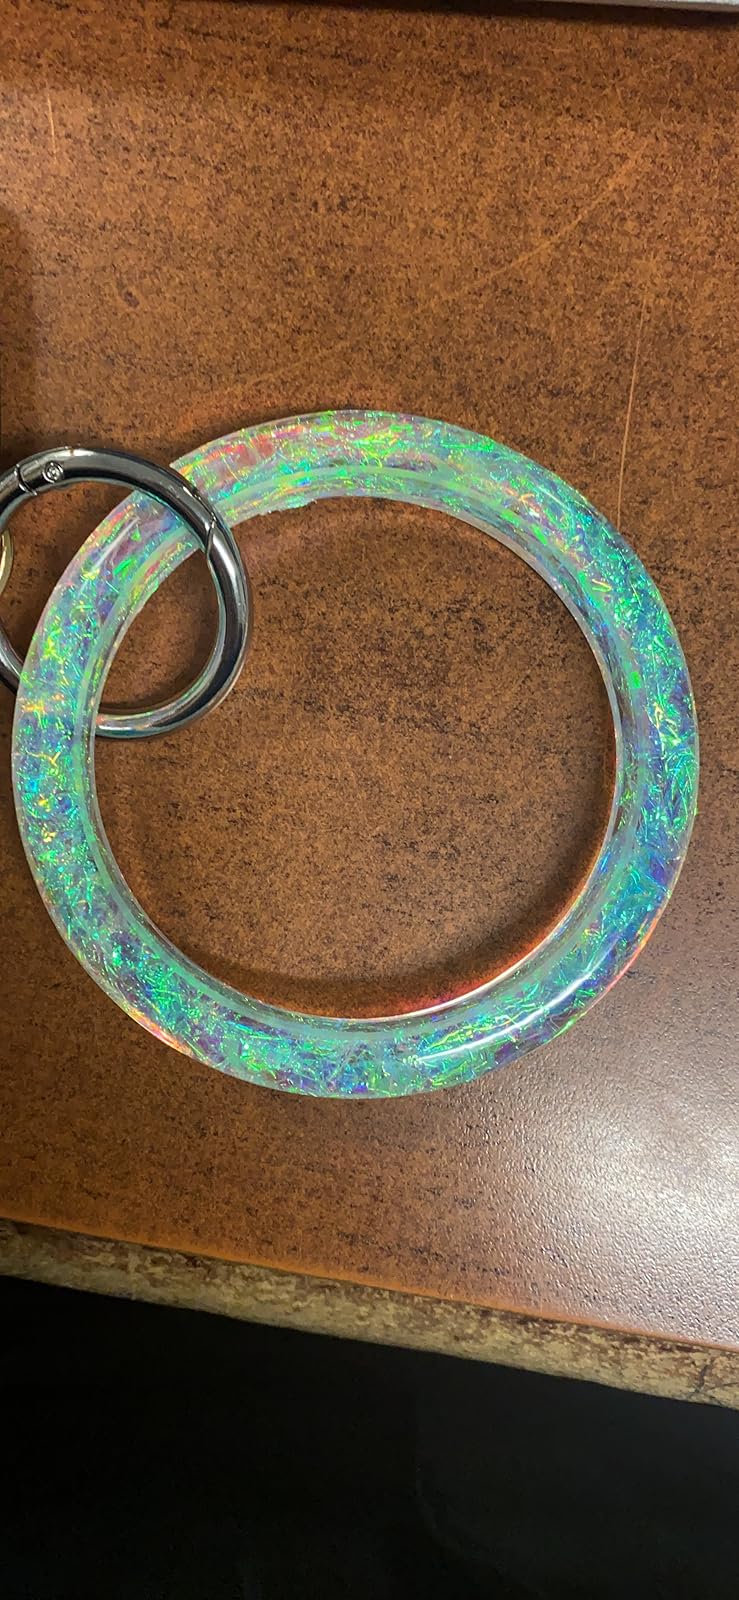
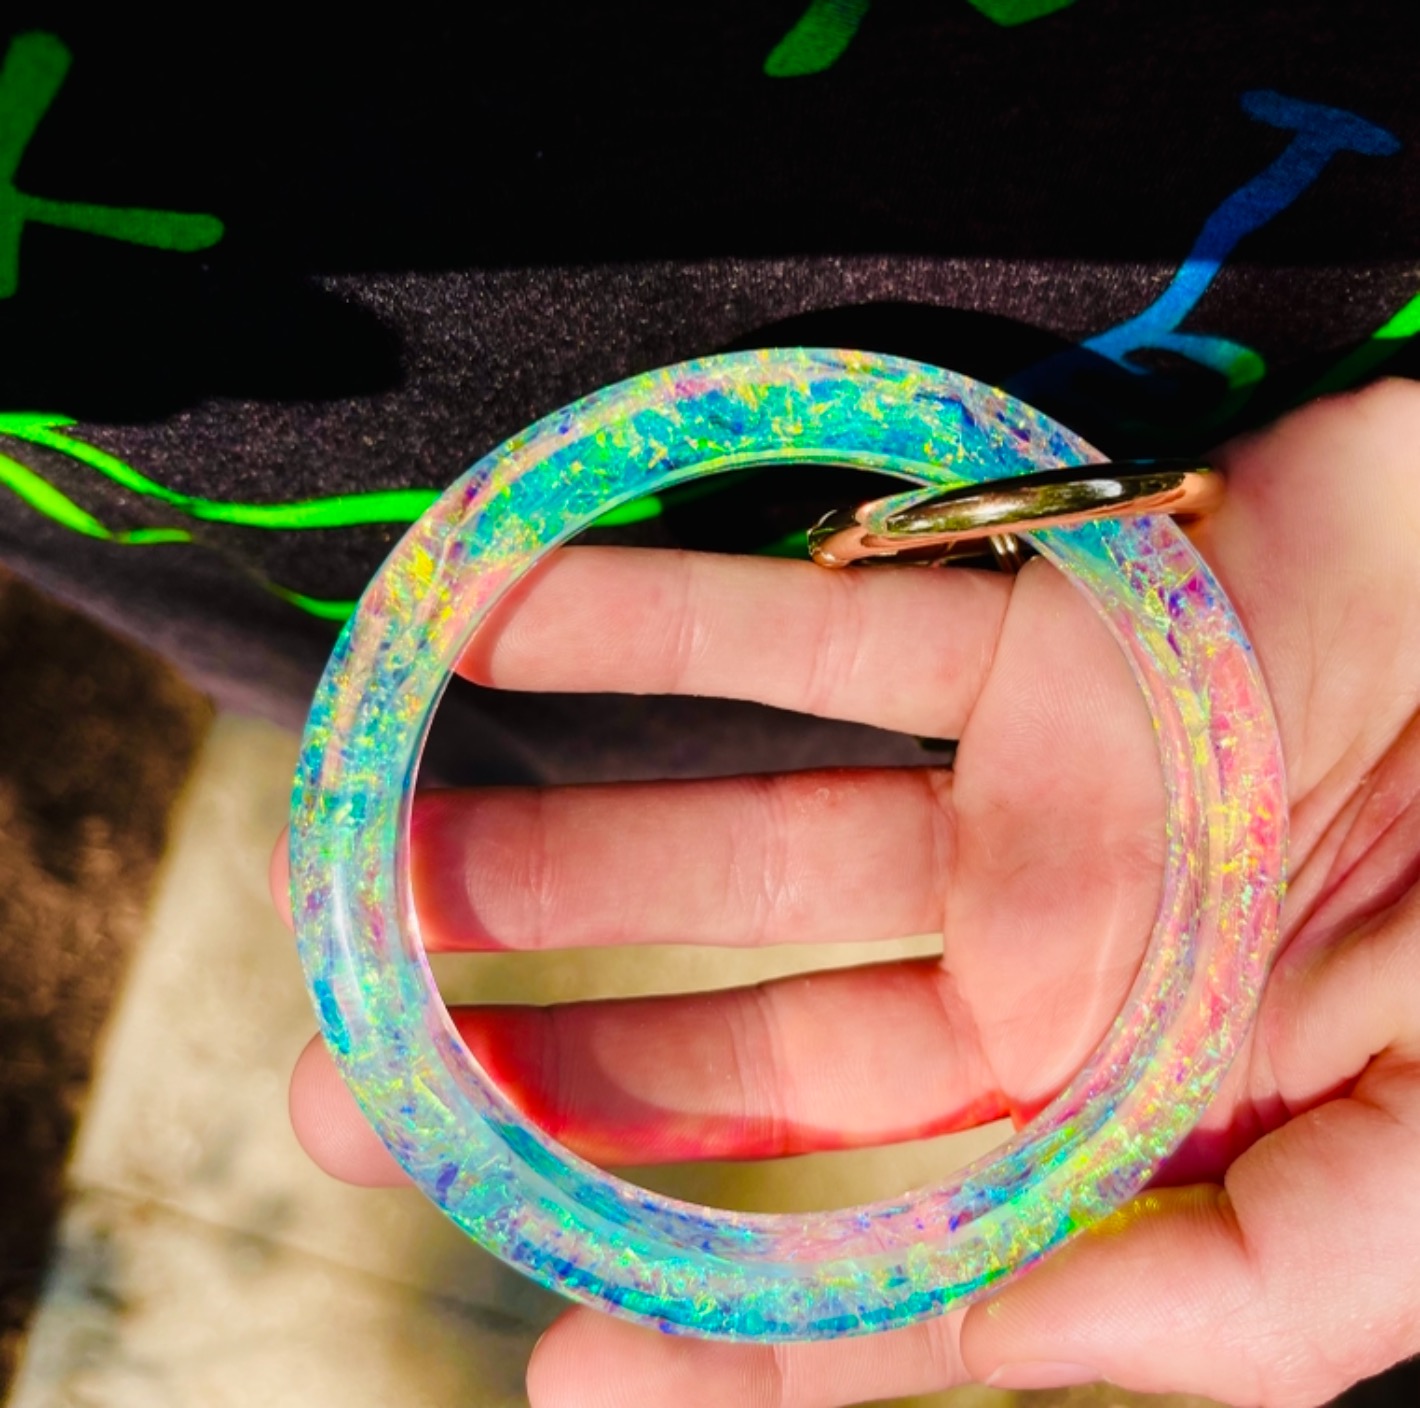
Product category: accessories_keychain
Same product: yes